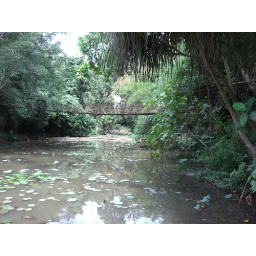
NJT on hanging bridge in the rain forest